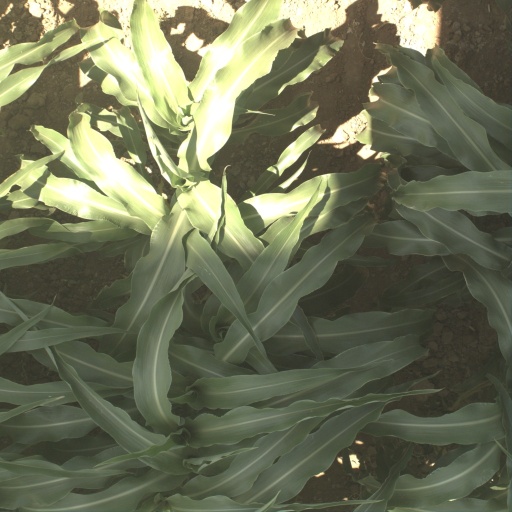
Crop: sorghum